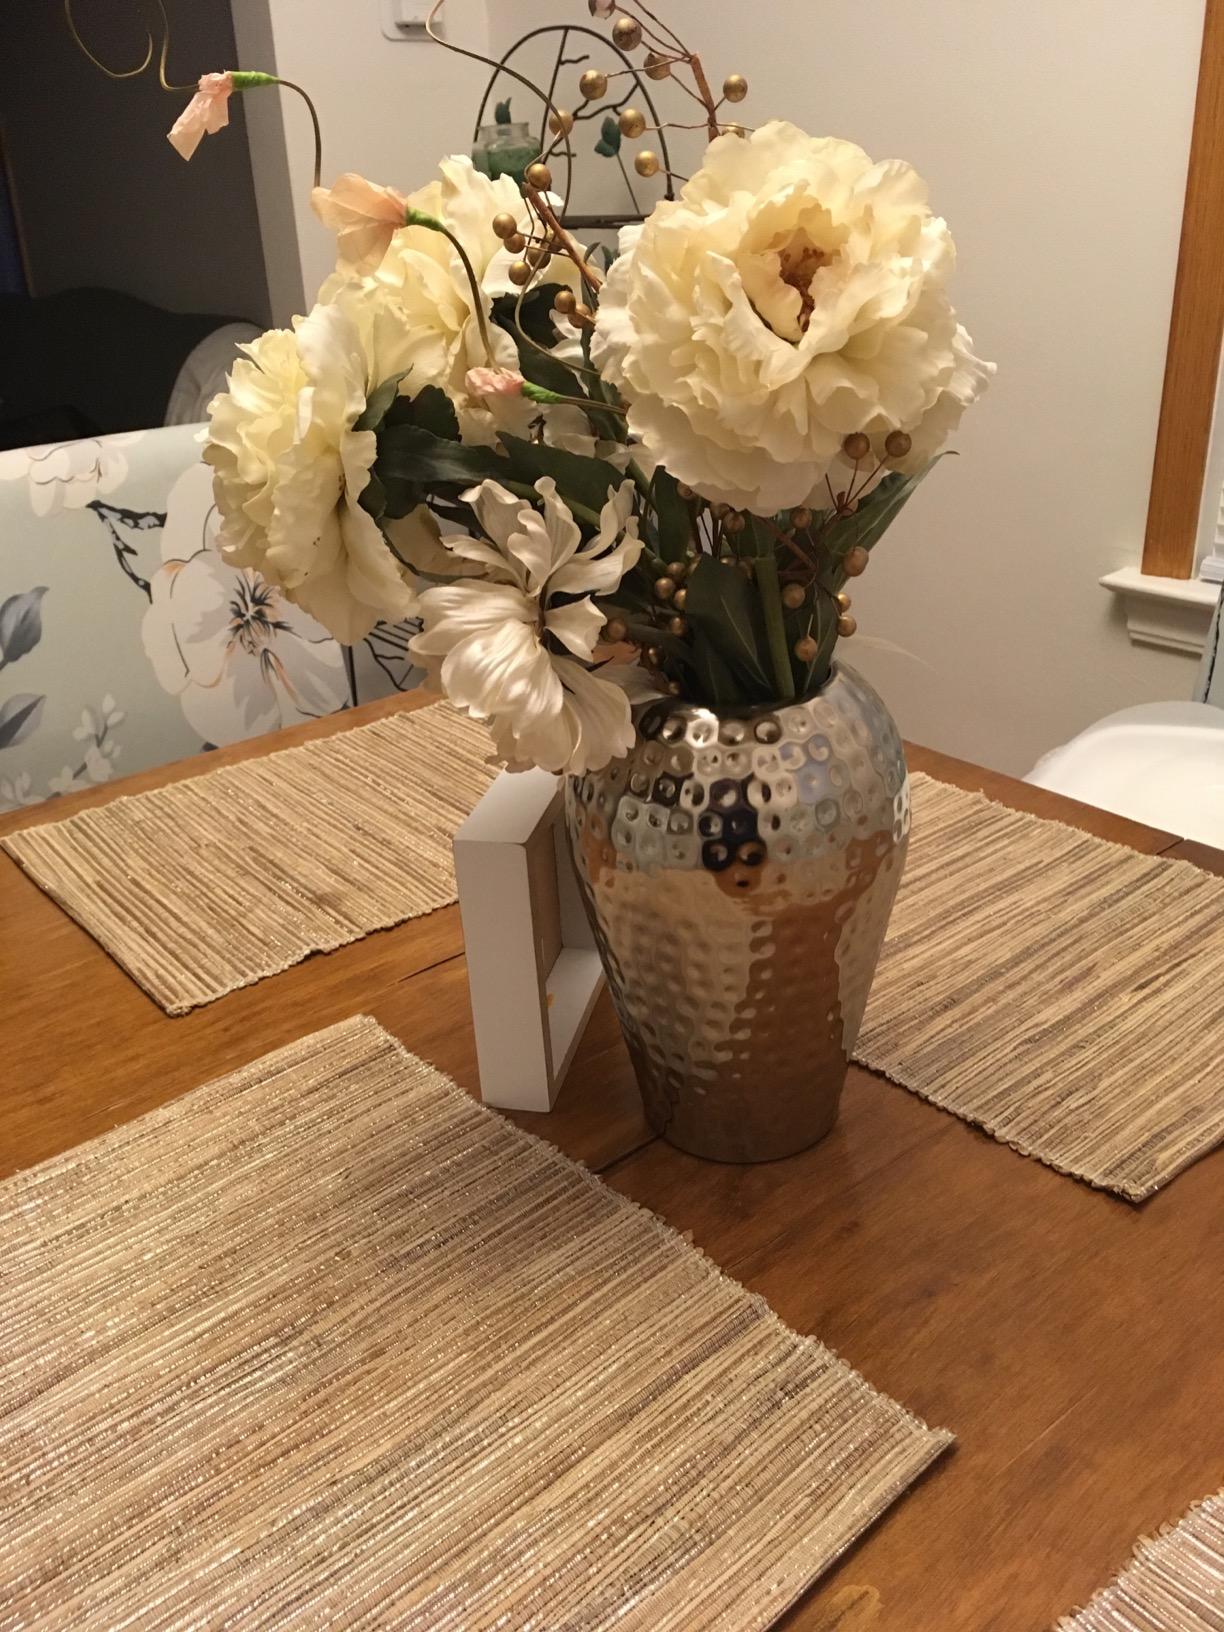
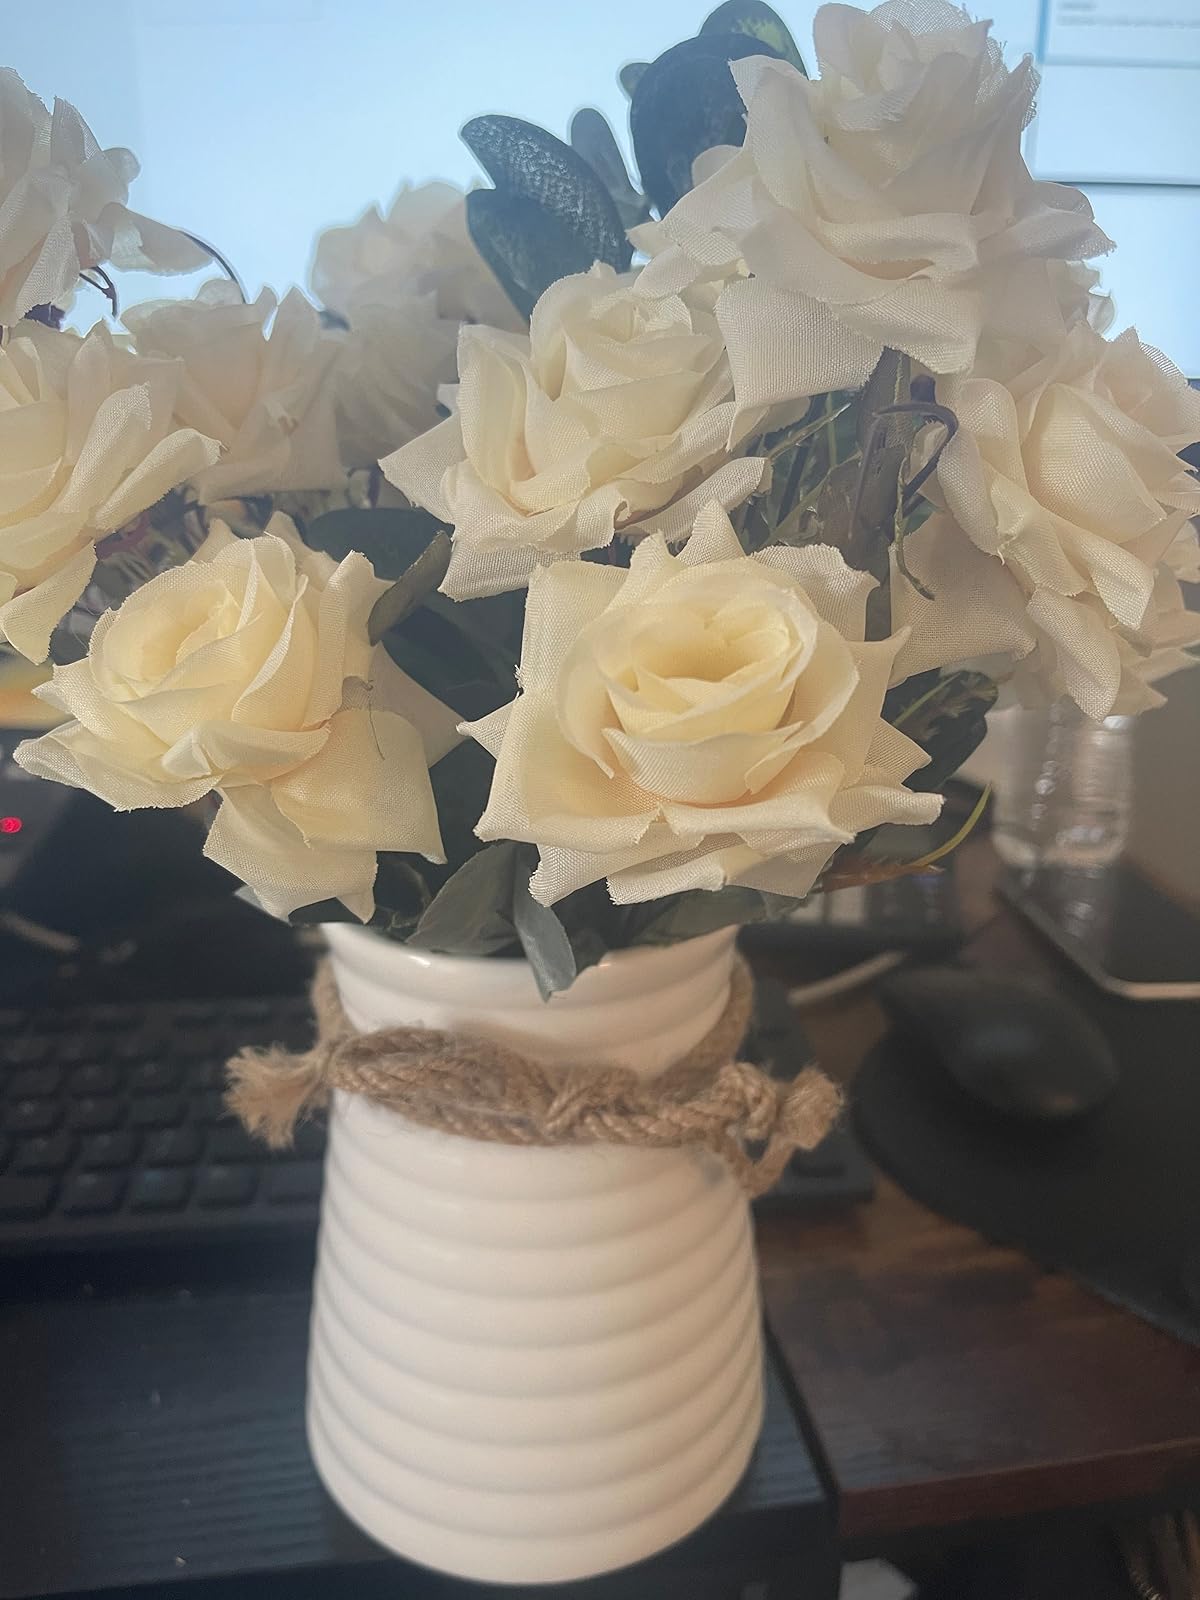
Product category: vase
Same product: no